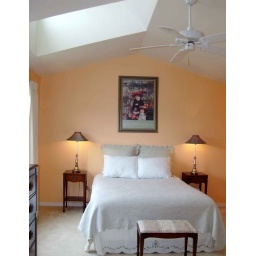
A large dormer window baths the master bedroom in light.